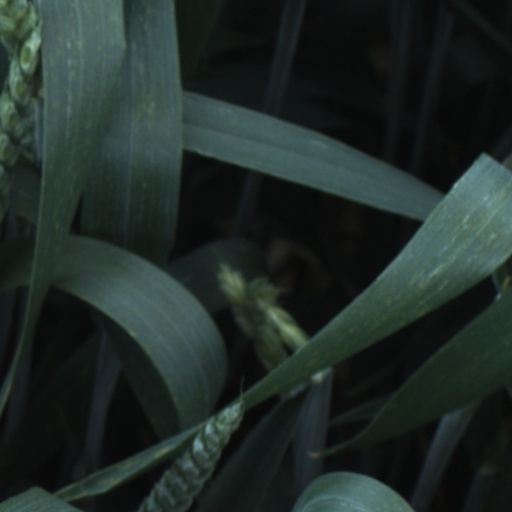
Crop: wheat